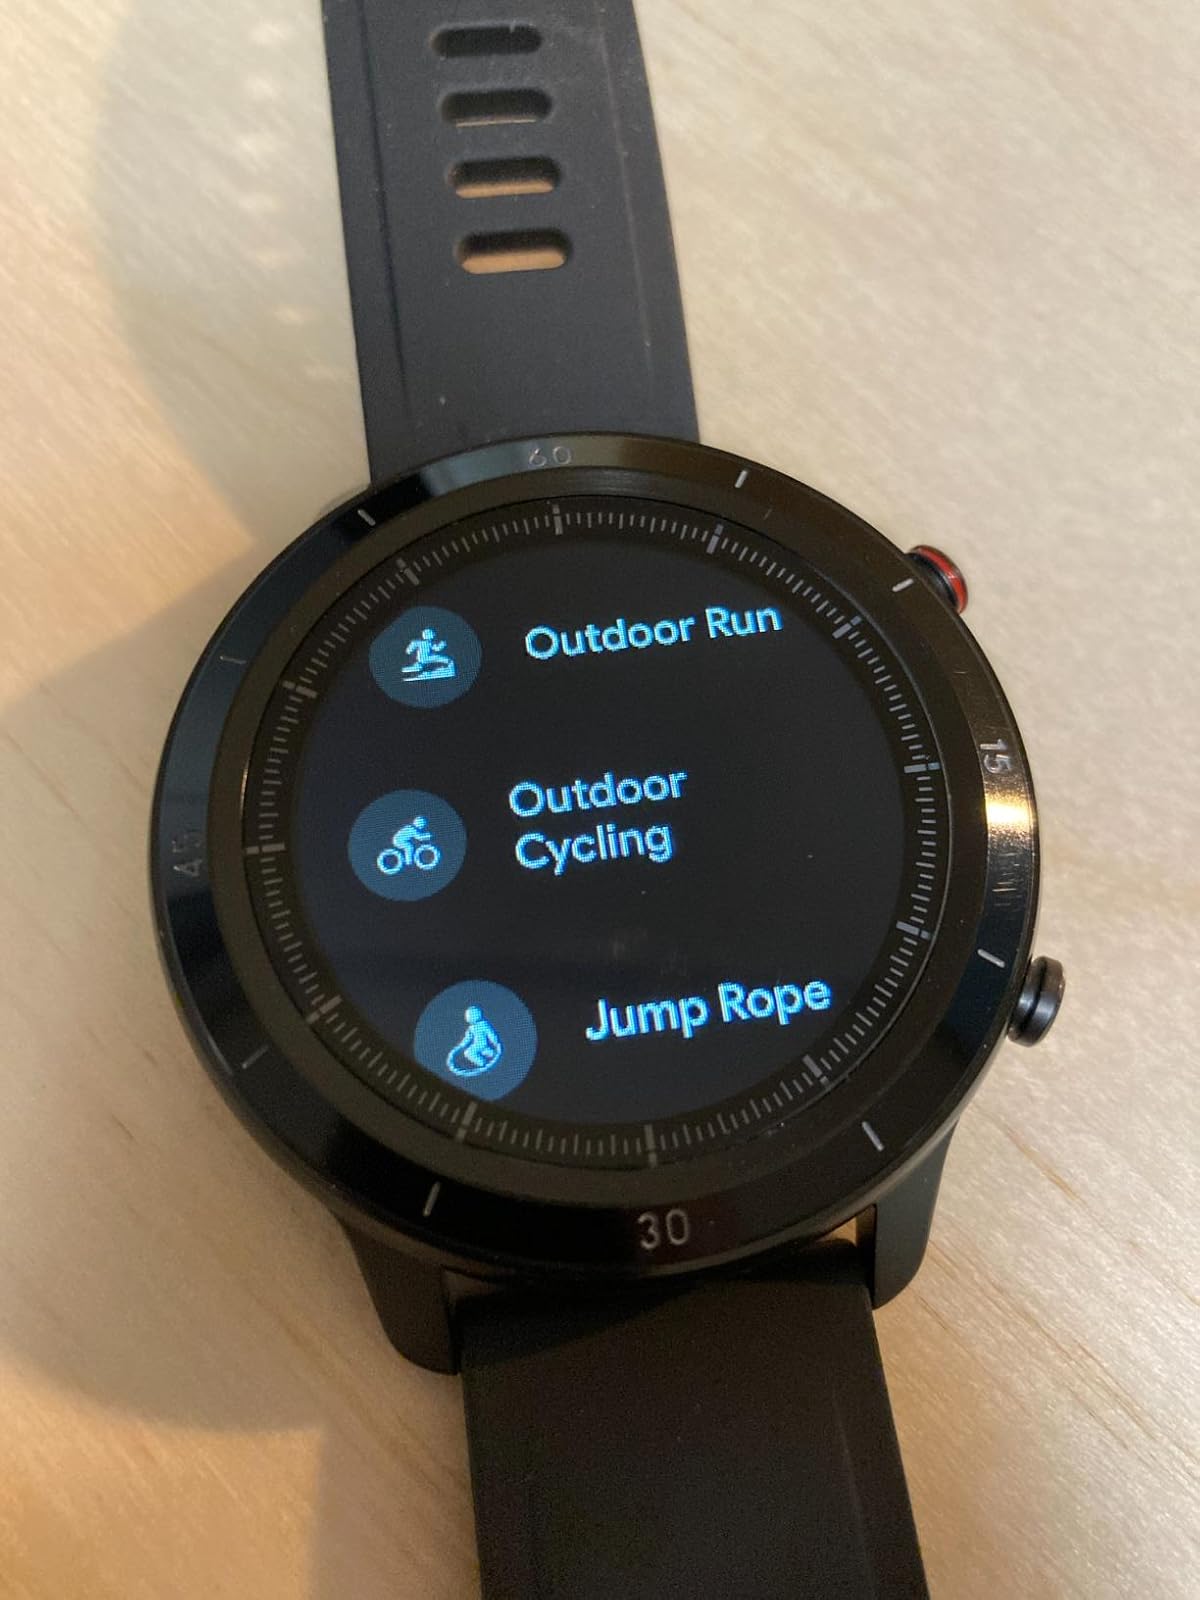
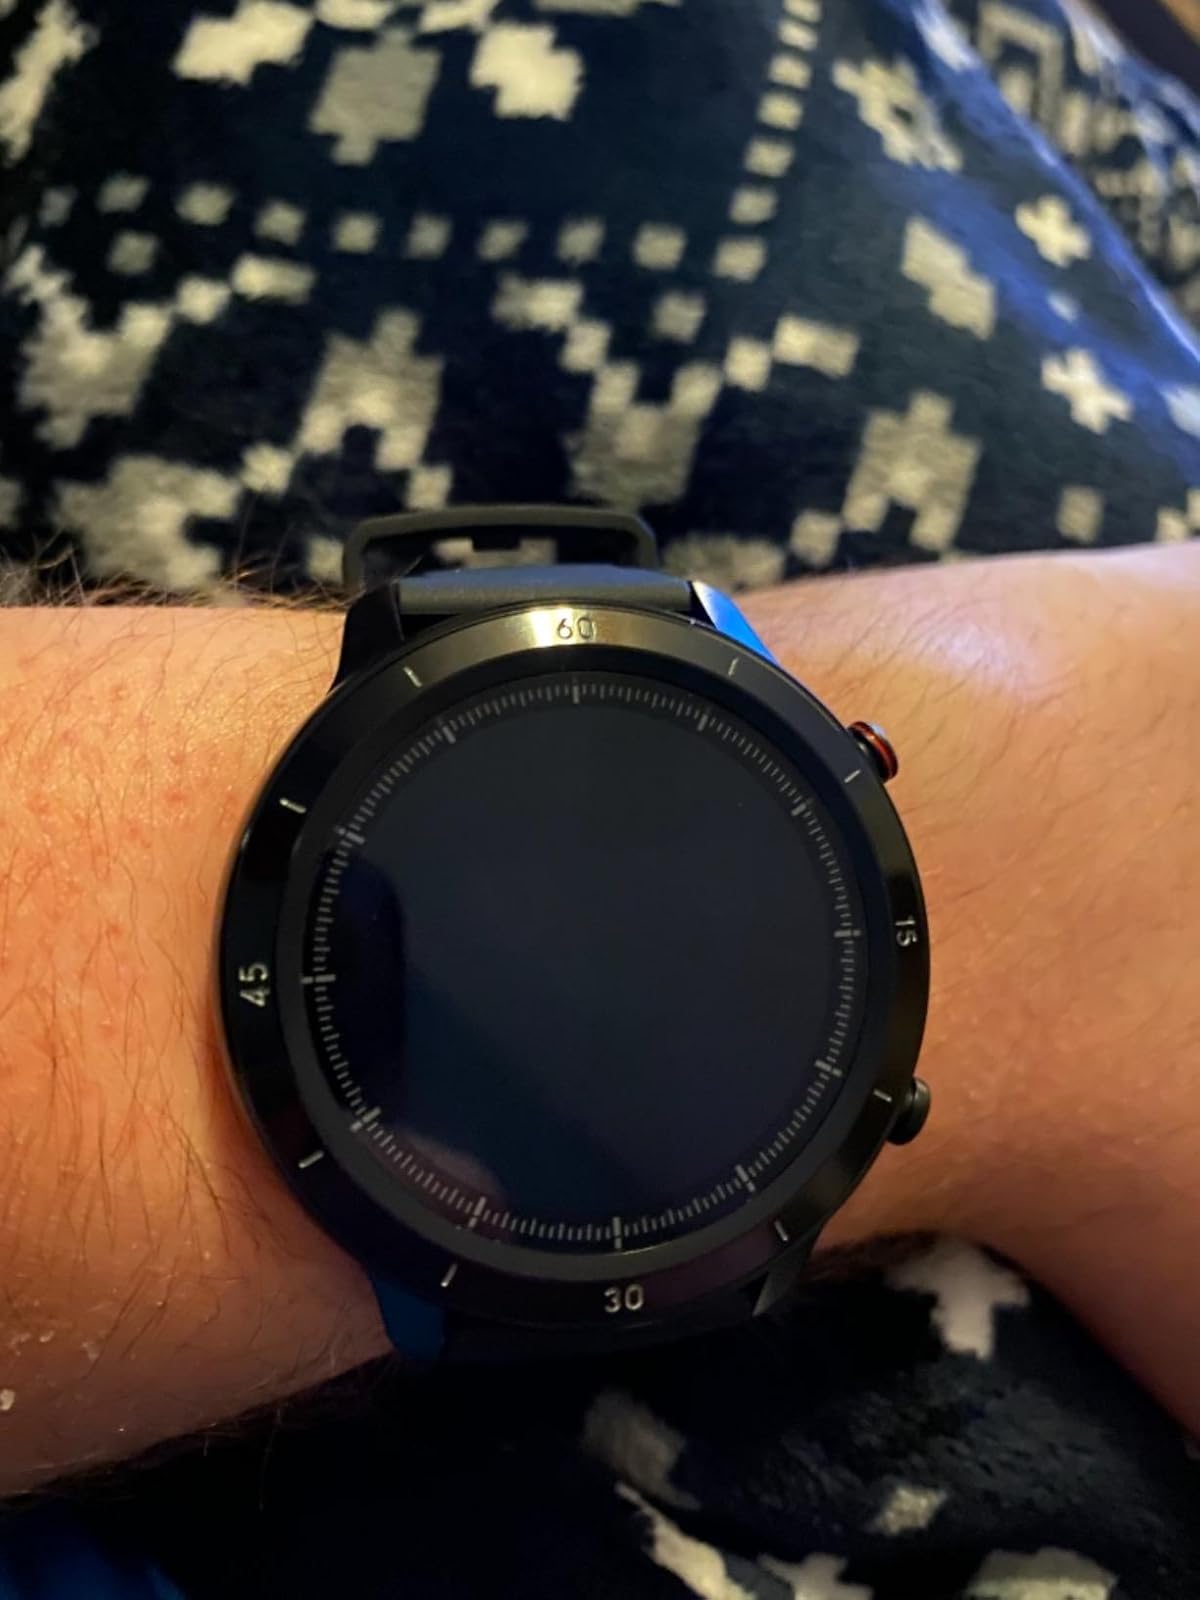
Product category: smartwatch
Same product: yes